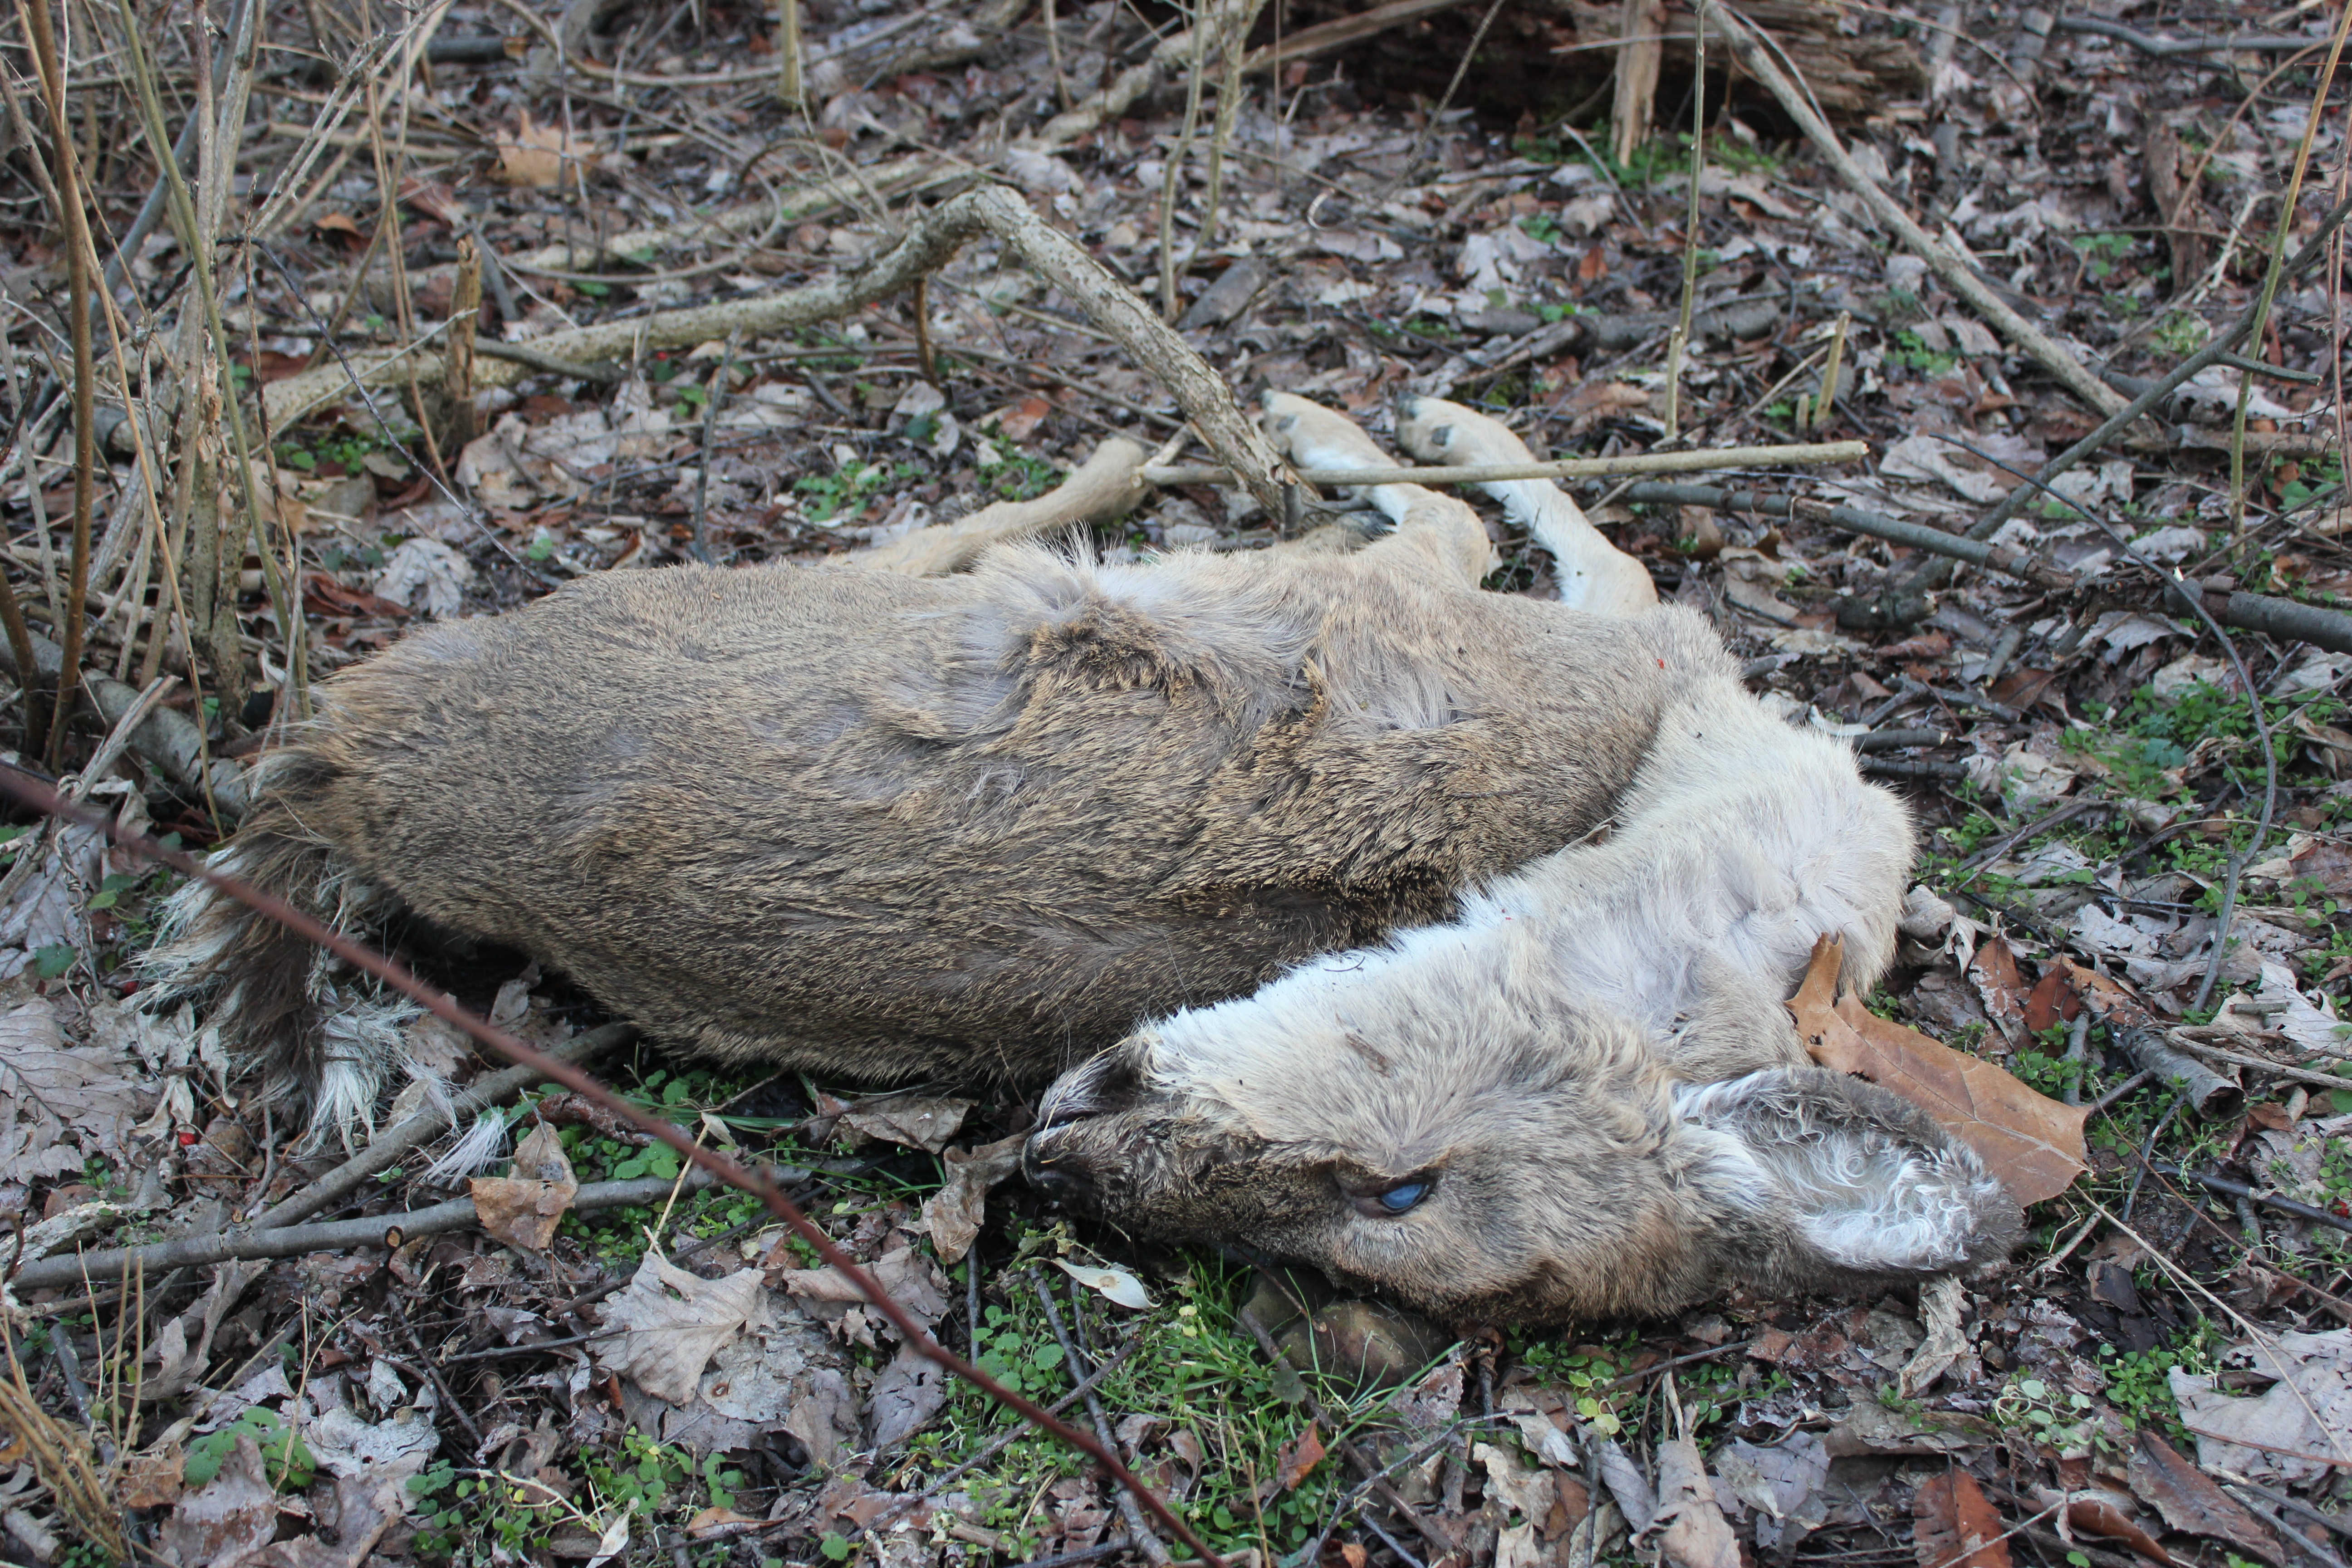
nature, cold, winter, alone, solitude, dark, wildlife, deer, mushroom, black, dead, death, fauna, cry, fungus, hunt, pain, tears, woodland, sorrow, loss, melancholy, mourning, funeral, miss, depressed, lifeless, remorse, mourn, grieve, departed, lament, agaricomycetes, penny bun